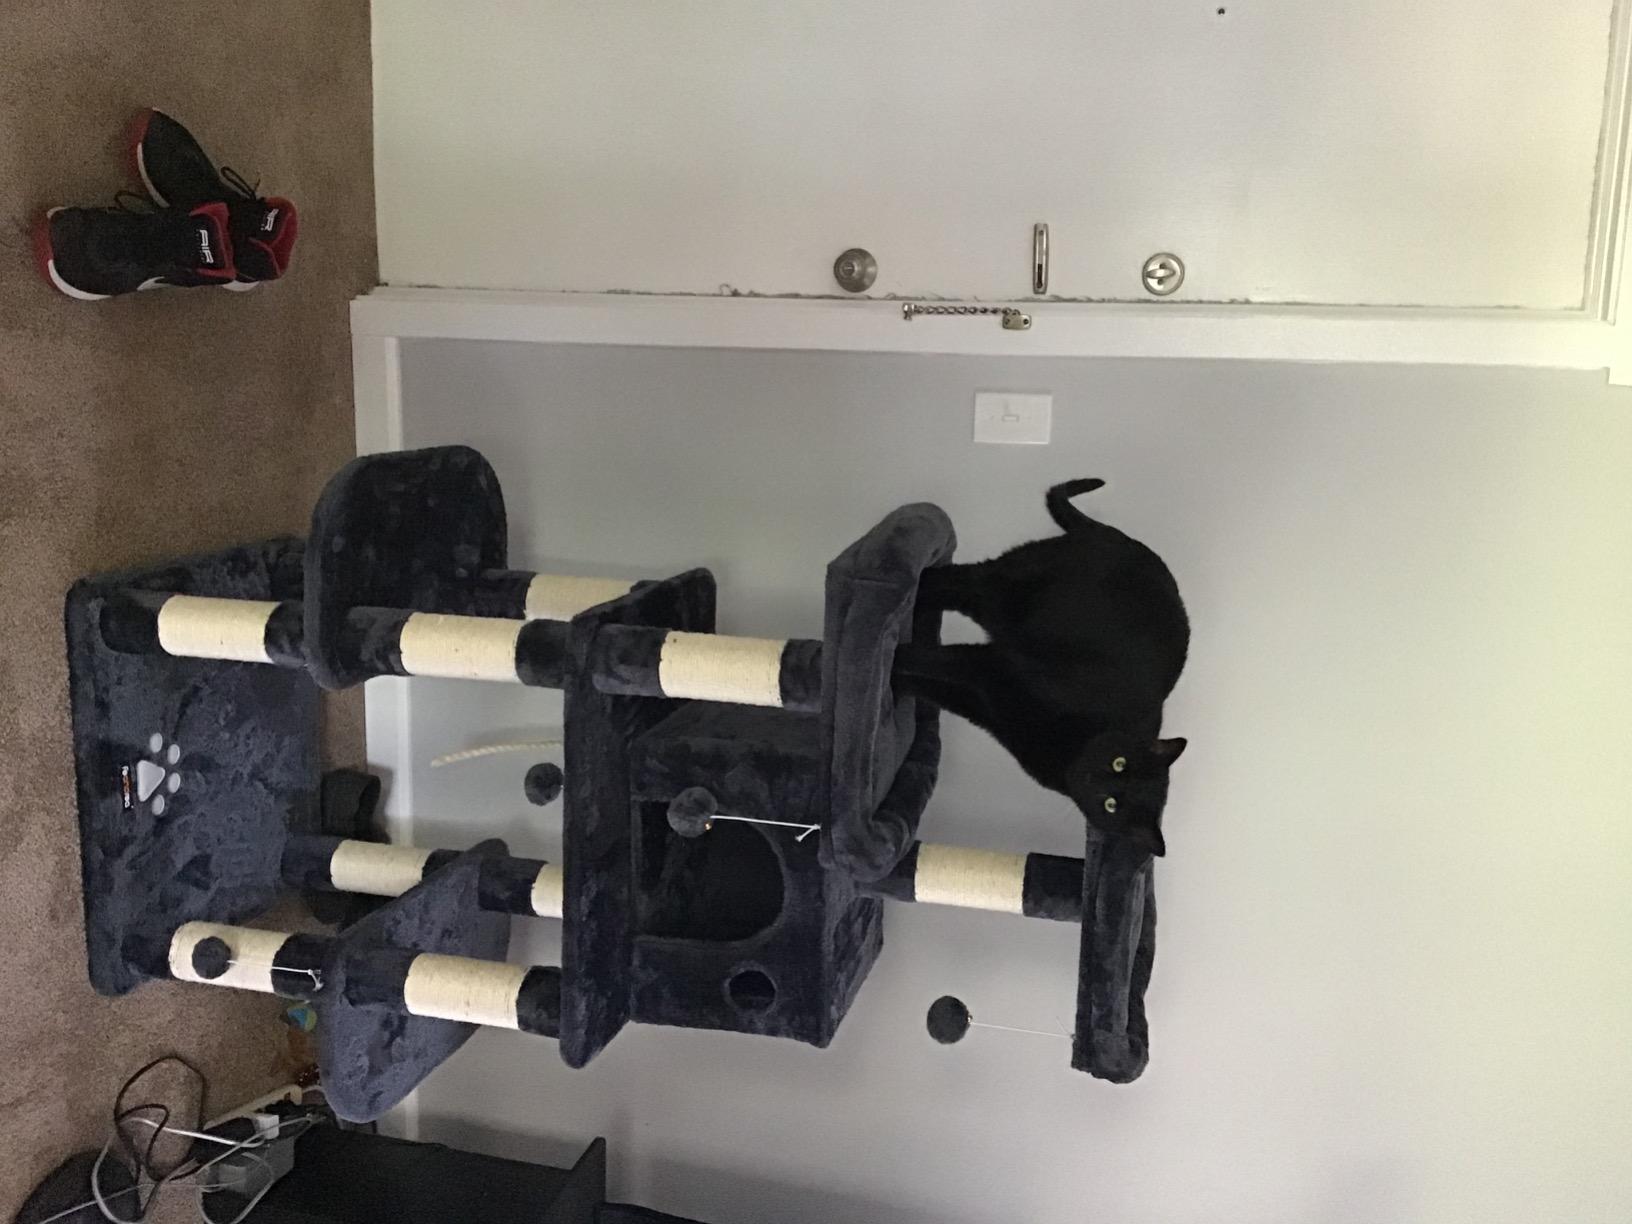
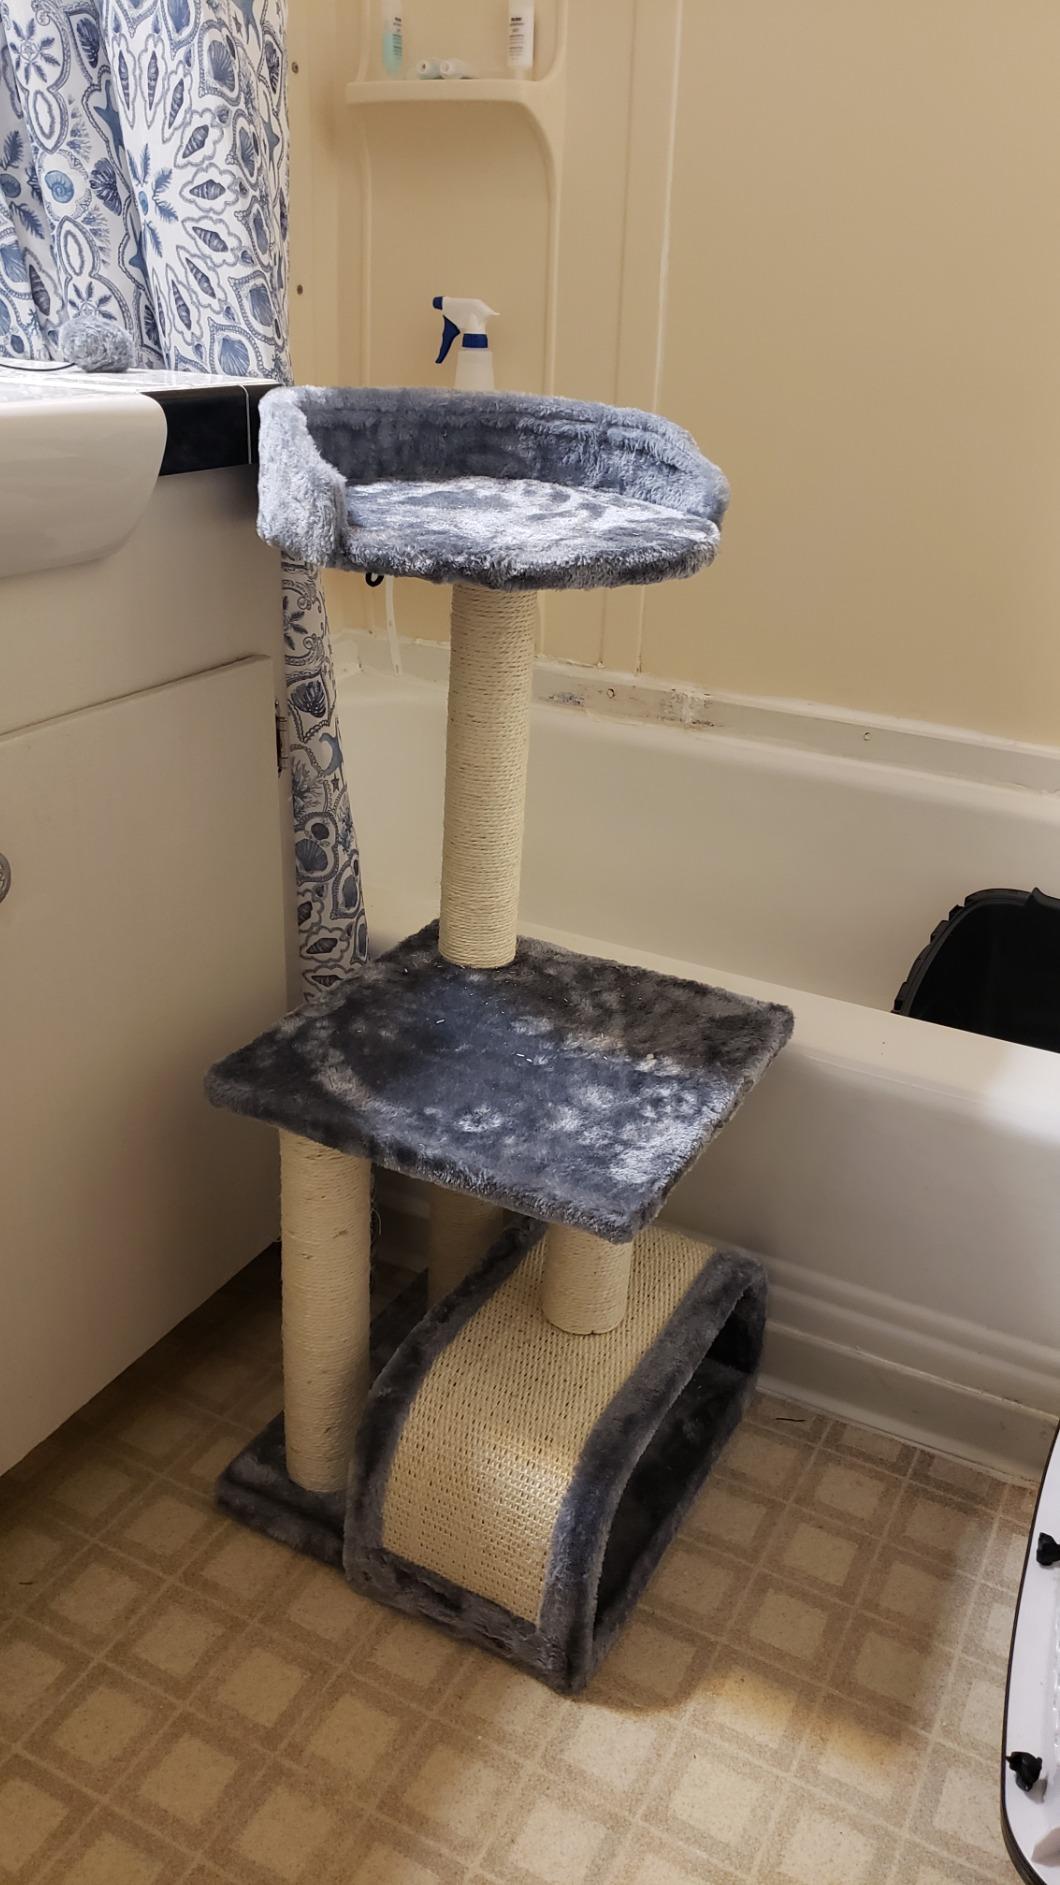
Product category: items_cat tree
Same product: no